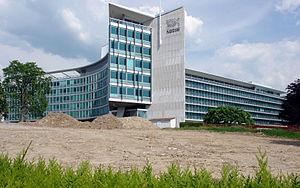
Jean André Tschumi est un architecte suisse, professeur à l'École polytechnique fédérale de Lausanne.